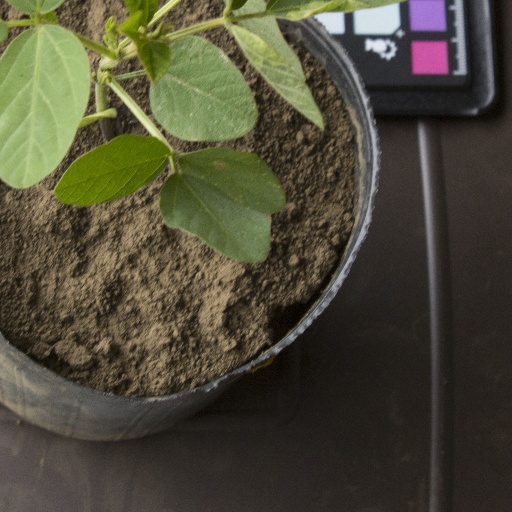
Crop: soybean